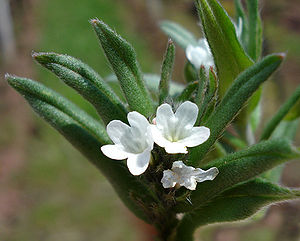
Stenfrø (Buglossoides)
Agerstenfrø (Buglossoides arvensis).
Agerstenfrø (Buglossoides arvensis).
Stenfrø (Buglossoides) er udbredt i Nordafrika, Mellemøsten, Kaukasus, Centralasien, Østasien og Europa, – men ikke i Danmark. Det er énårige urter eller stauder med stift behårede stængler og blade. Bladene er spredtstillede, hele og helrandede. Begge bladsider er ruhårede, undersiden endda så meget, at man kun kan se midterribben. Blomsterne sidder samlet i svikler, og de er 5-tallige og regelmæssige med sammenvoksede kronrør. Kronbladene er hvide, flødefarvede, blå eller purpurrøde. Der dannes to eller fire nødagtige delfrugter ud af hver af de fem egentlige frugter.